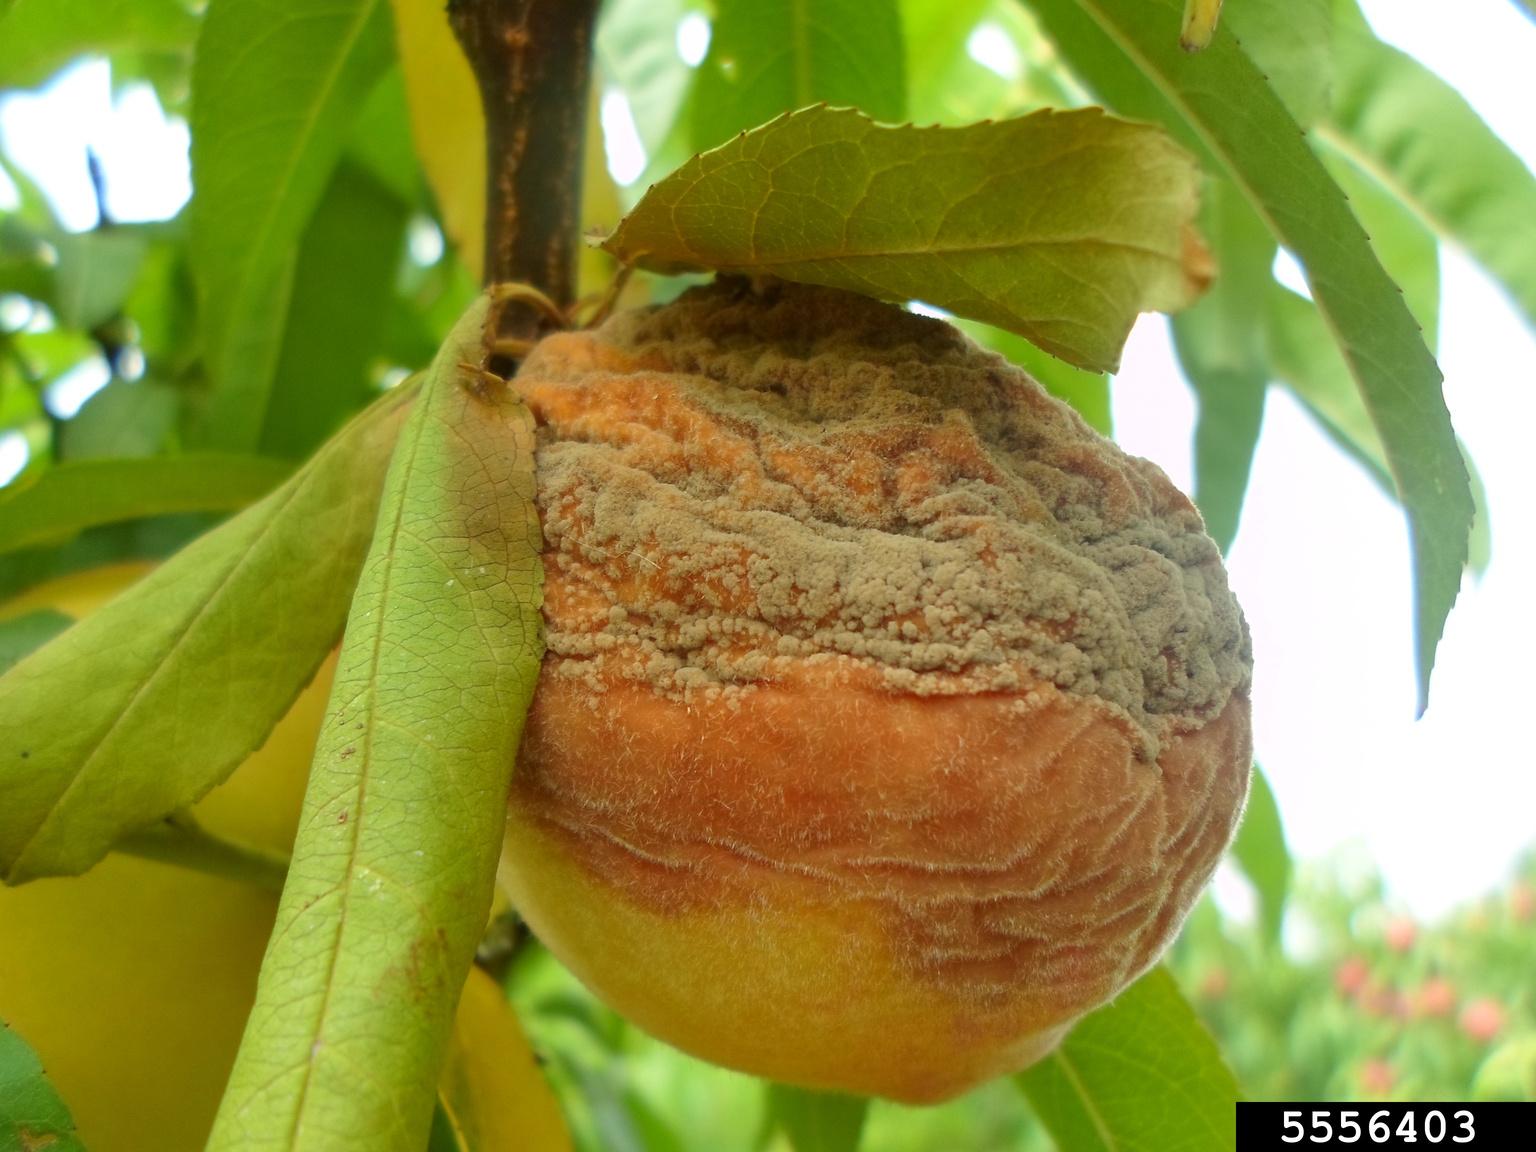
Plant: Peach
Disease: peach brown rot